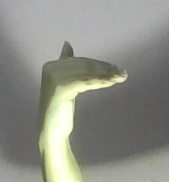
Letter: khaa